Alphonse Périn

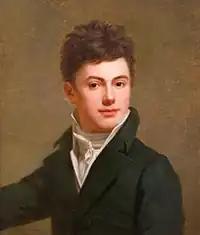
Self-portrait (before 1825)

Alphonse Henri Périn (12 May 1798, Reims - 6 October 1874, Paris) was a French painter and lithographer. His early paintings were devoted to history and architecture, but he later focused on figures.